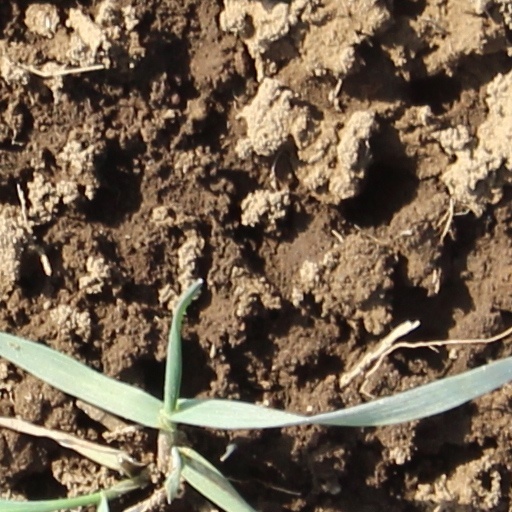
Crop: wheat